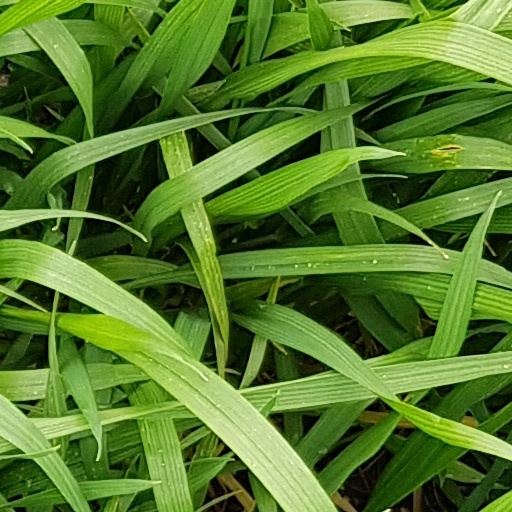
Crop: wheat